Bruce Weber (photographer)

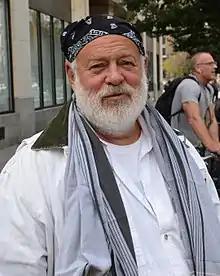
Weber in 2011

Bruce Weber (born March 29, 1946) is an American fashion photographer and film director known for his work with fashion brands and magazines.